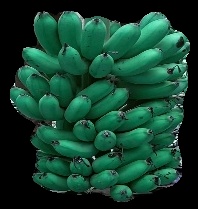
Variety: rasbale
Grade: grade1